Pierre Guillaume

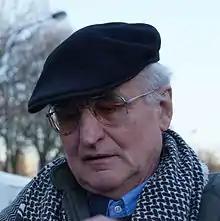
Pierre Guillaume (2003)

Pierre Guillaume (22 December 1940 – 11 July 2023) was a French political activist and publisher. He was born in Rambervillers and died in Ambernac.